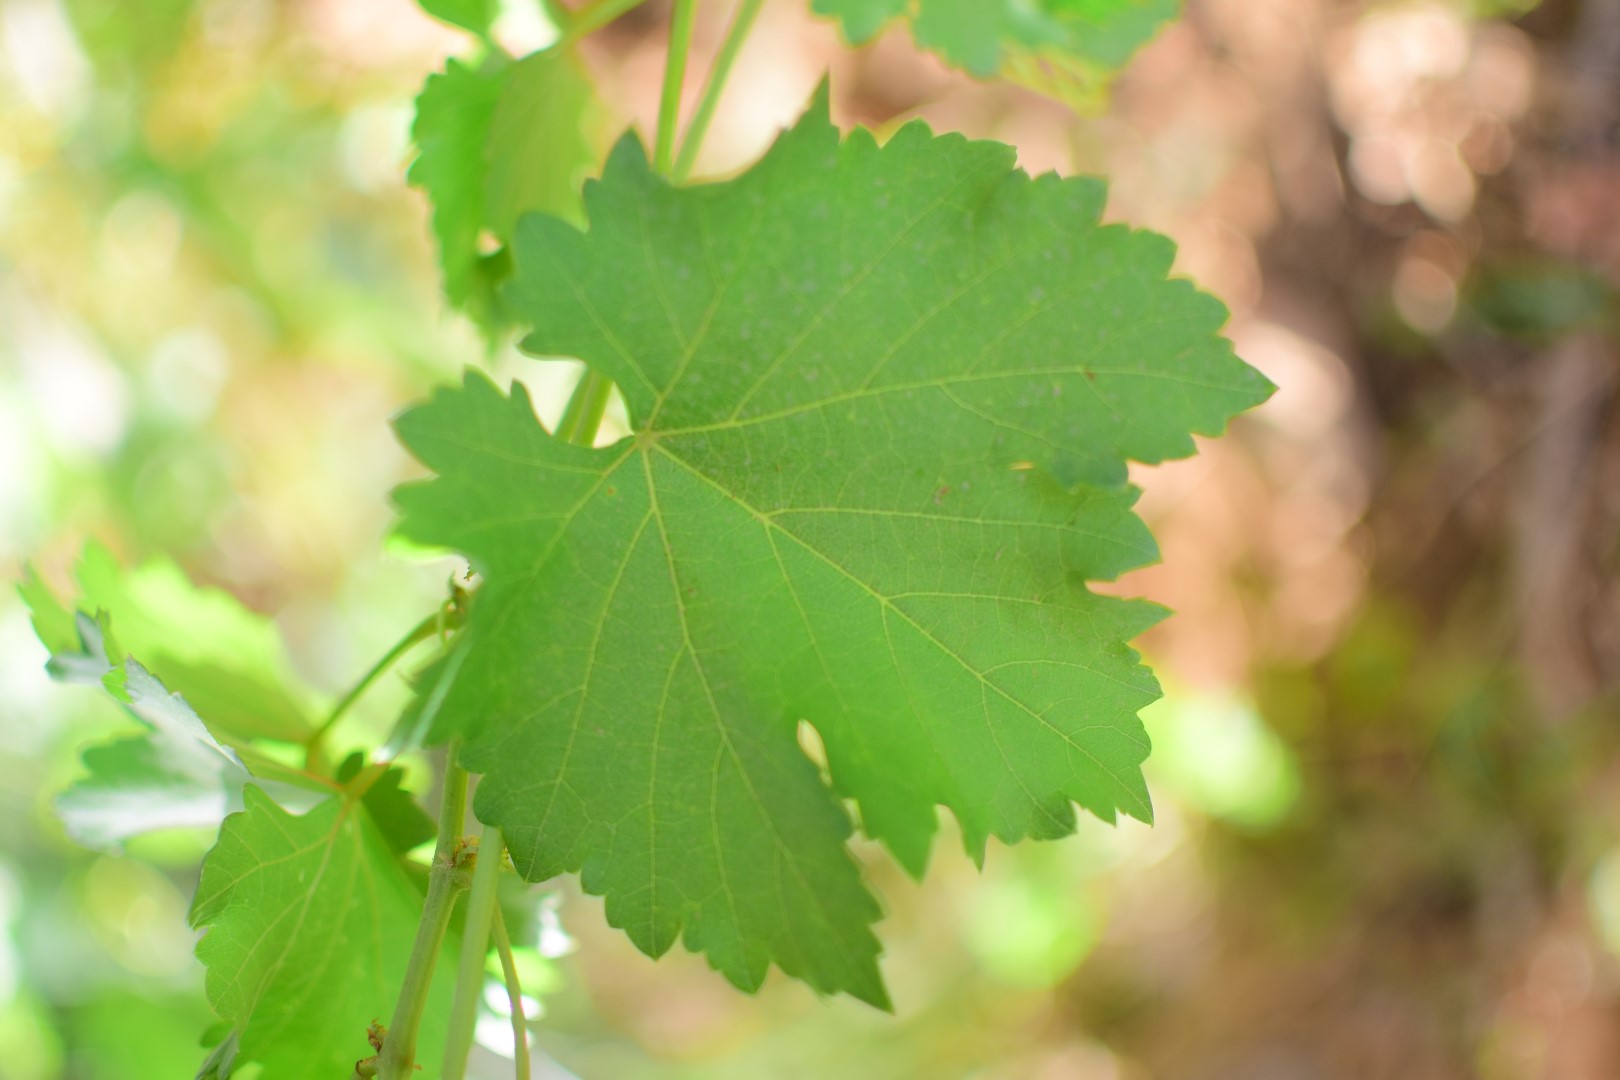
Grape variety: Deas Al-Annz